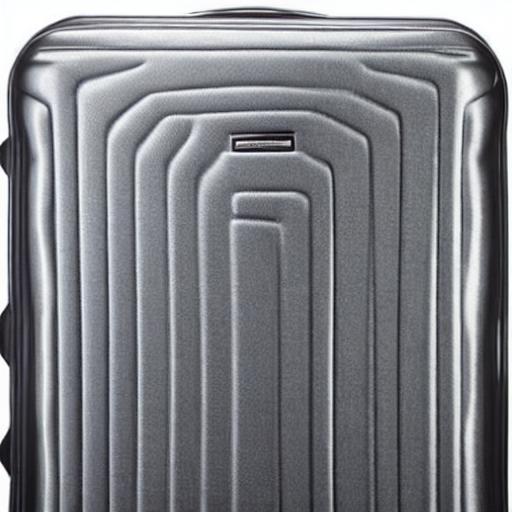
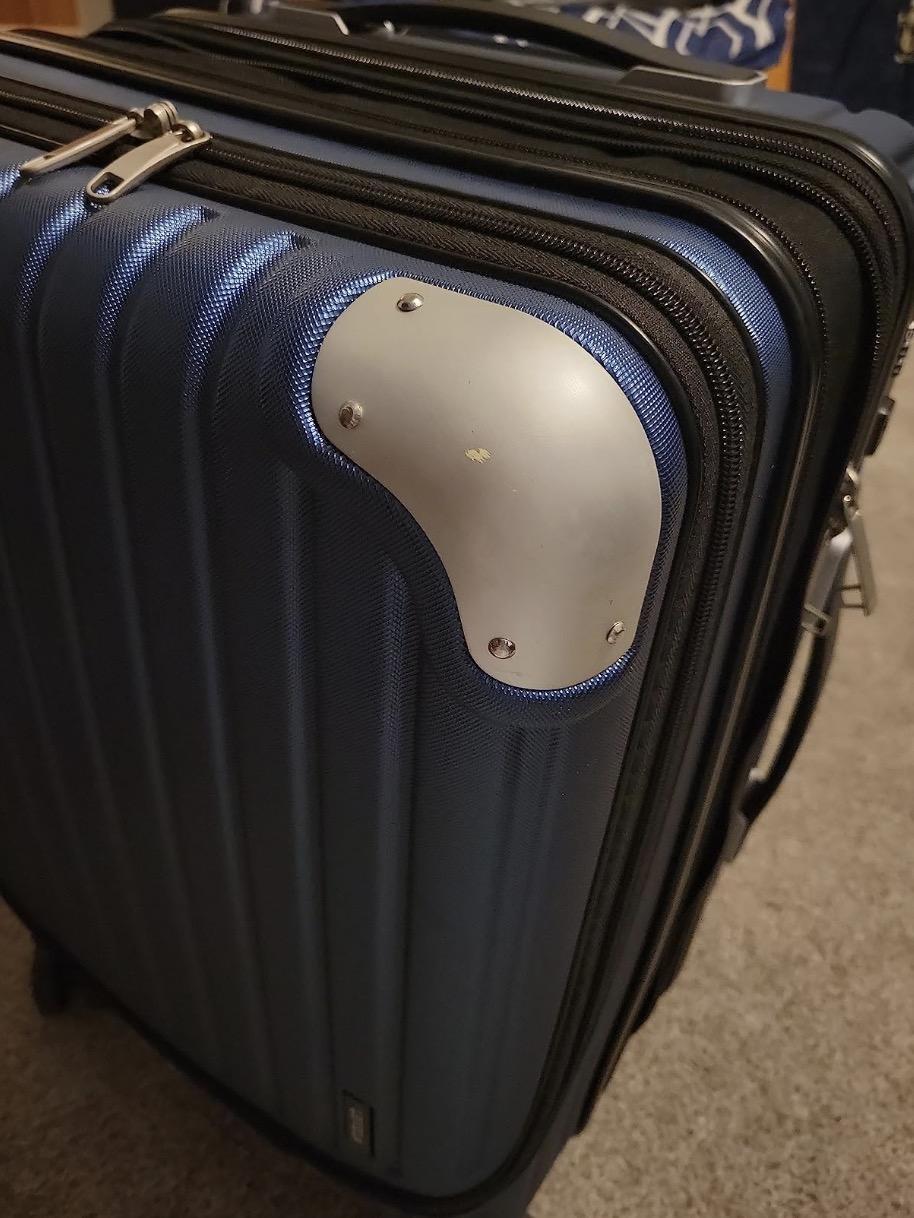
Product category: items_tea
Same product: no